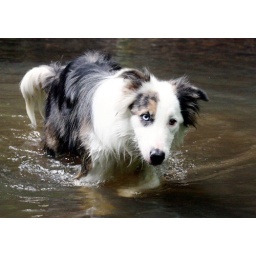
London looking cute in the water